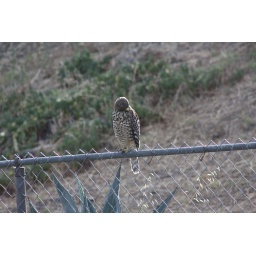
He was sitting on top of the fence in my neighbor's yard, squaking for a mate.